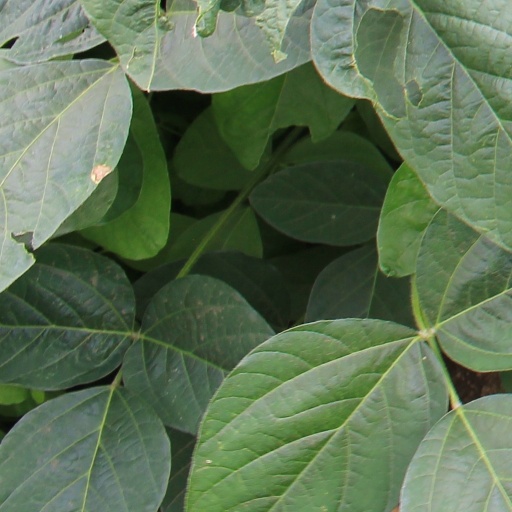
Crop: soybean